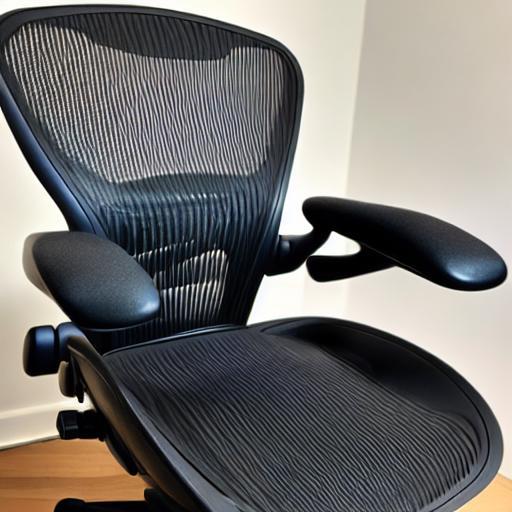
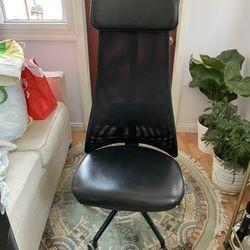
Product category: items_chair
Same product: no